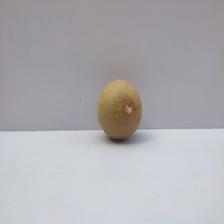
Size: Medium